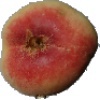
Label: peach_flat